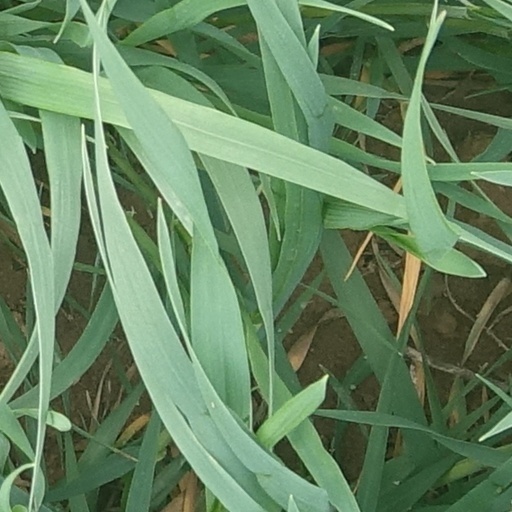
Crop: wheat